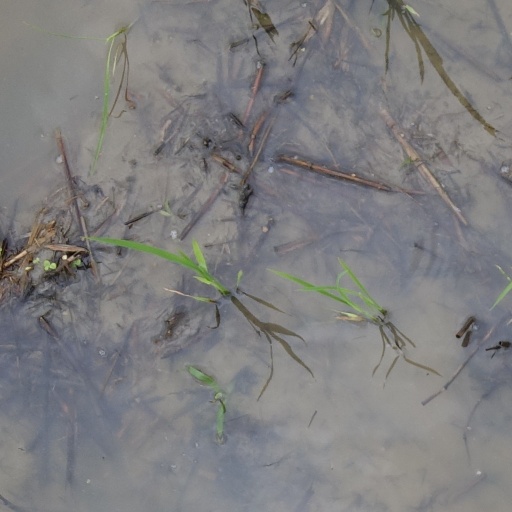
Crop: rice